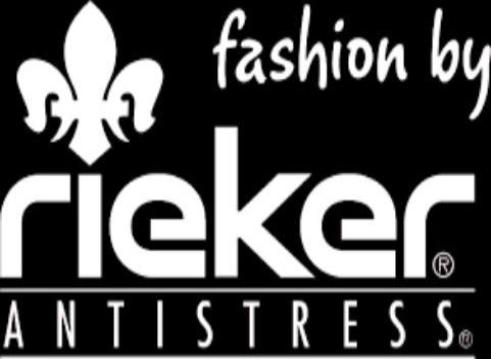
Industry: Clothes